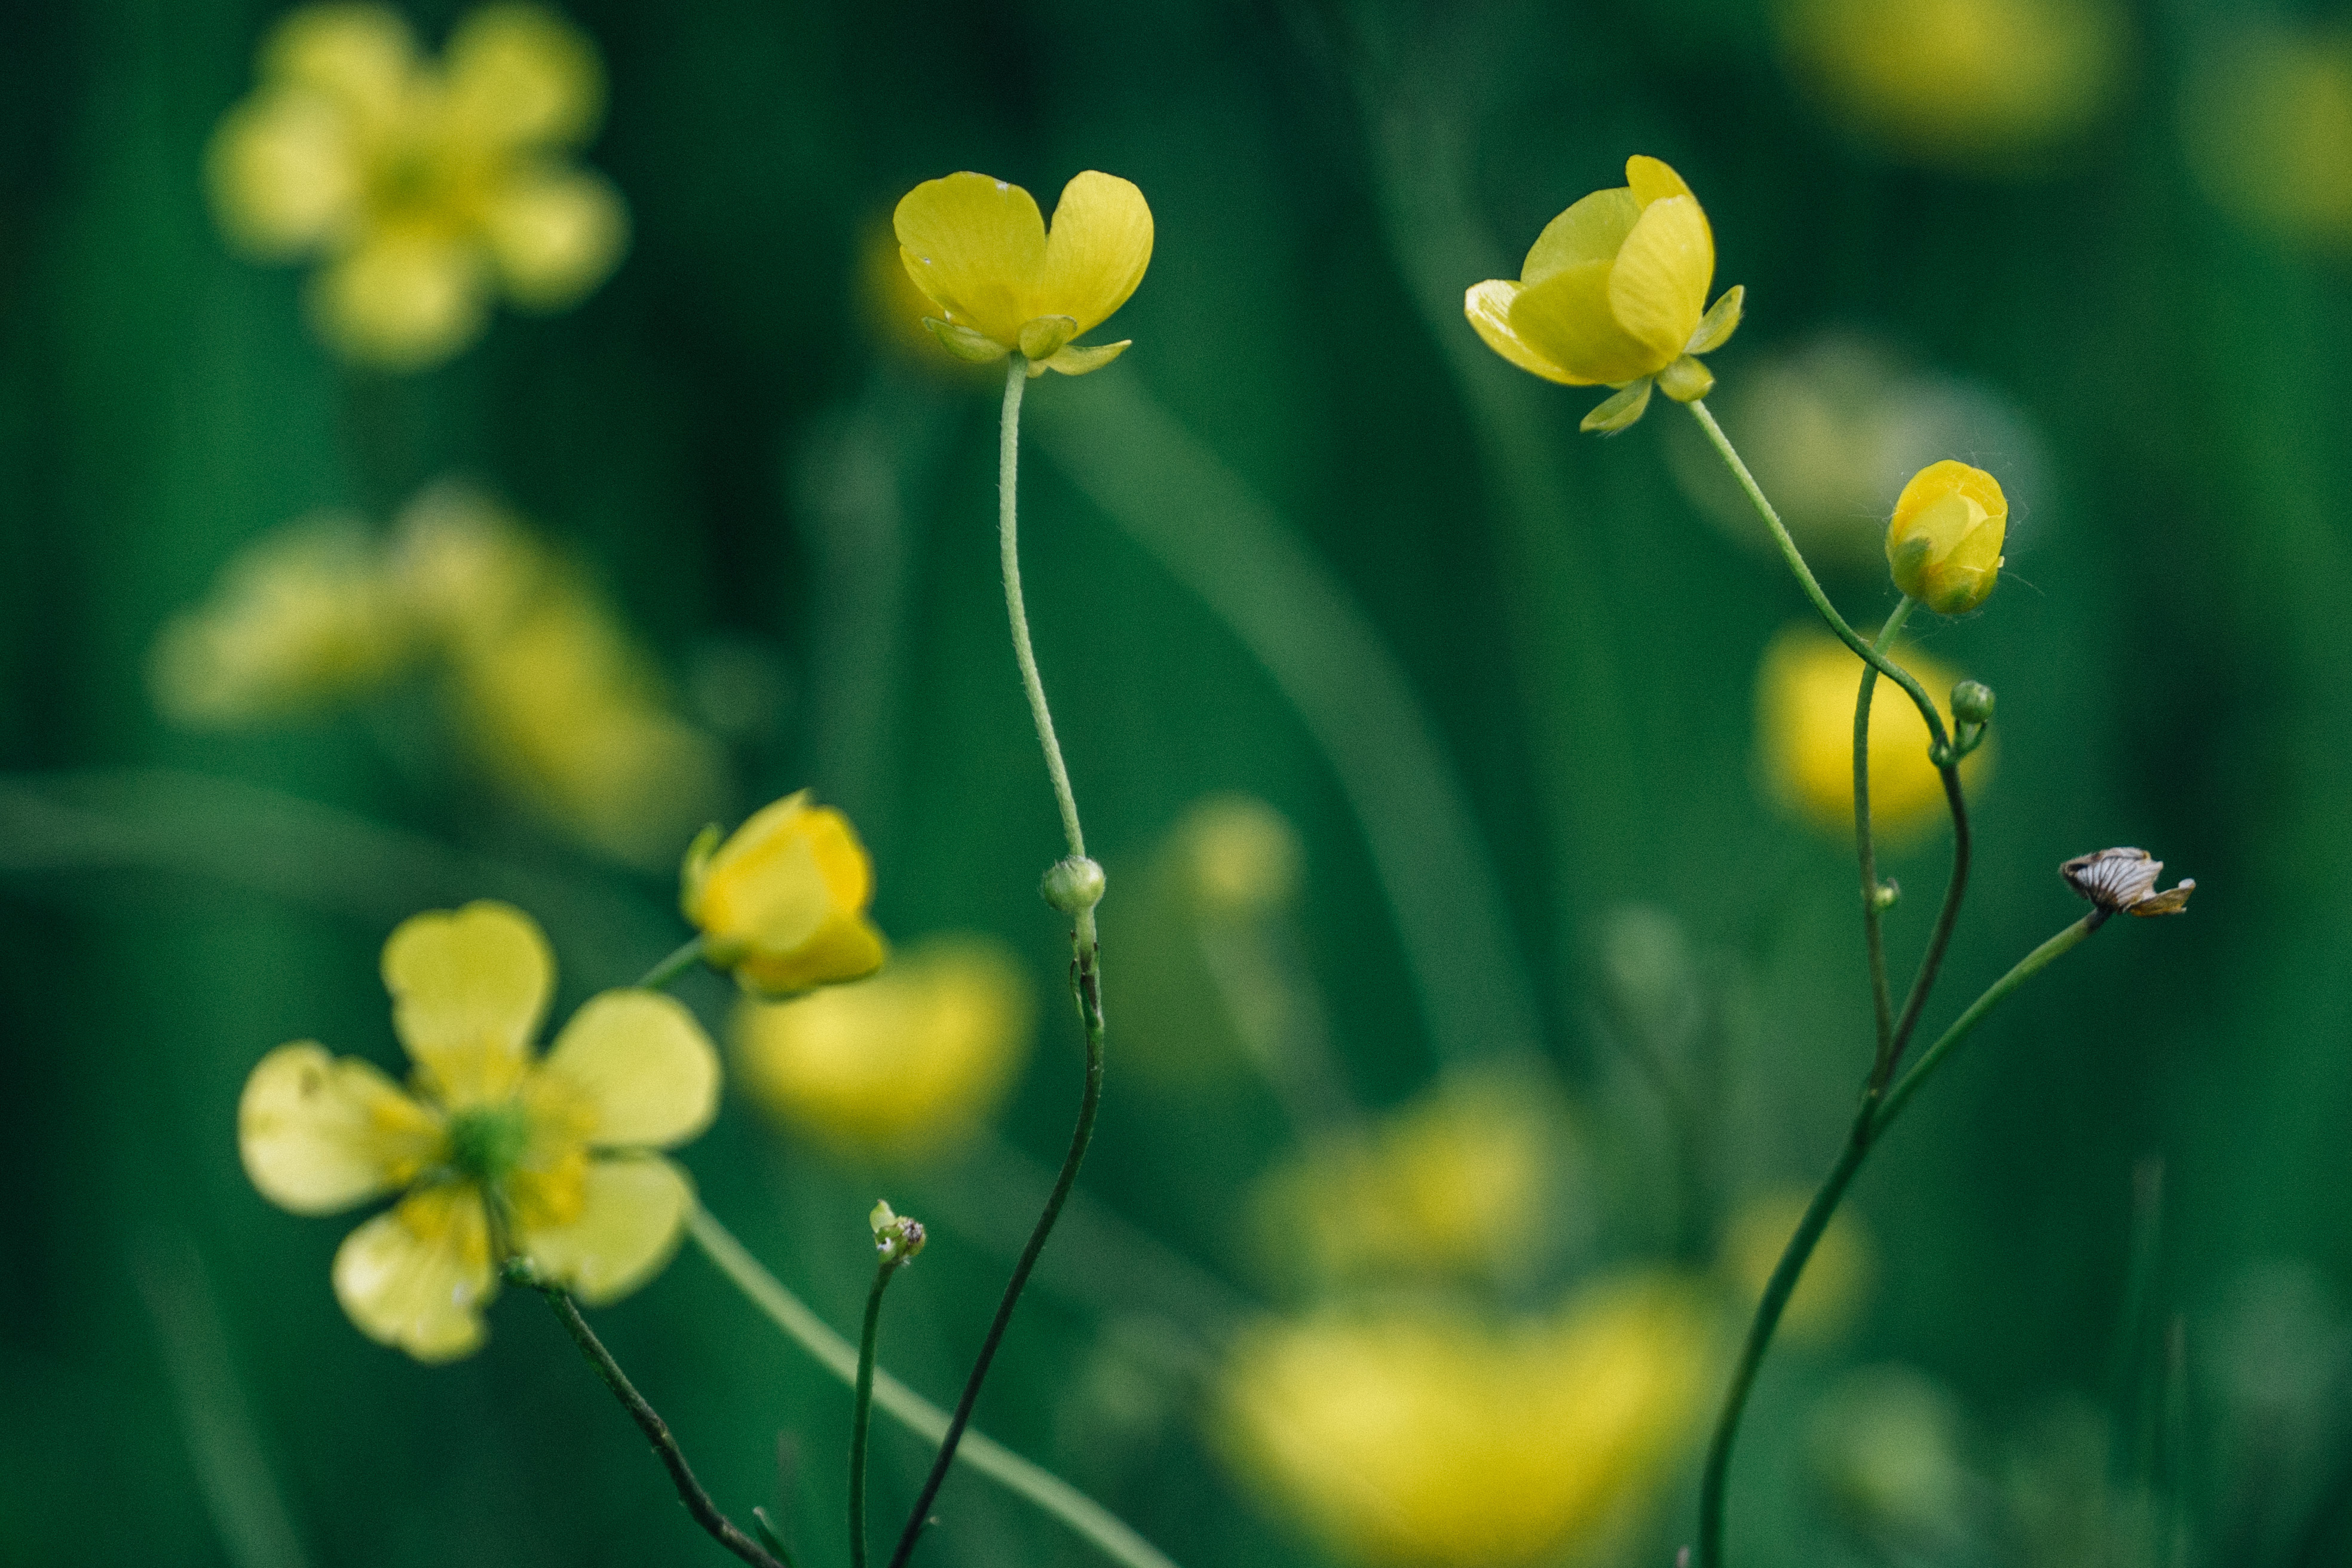
nature, blossom, plant, meadow, sunlight, flower, petal, green, yellow, flora, wildflower, buttercup, macro photography, flowering plant, plant stem, computer wallpaper, land plant